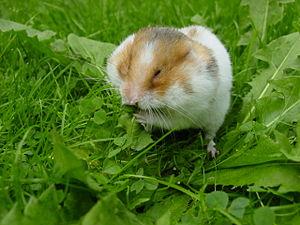
Le Hamster doré est un petit rongeur originaire de Syrie et de Turquie. Il s'agit d'une espèce de hamster très répandue en captivité un peu partout dans le monde. Certaines races de Hamster syrien, élevées comme animaux de laboratoire ou de compagnie, sont même considérées comme domestiques par des pays comme la France. L'espèce est également appelée Hamster roux, Hamster de Syrie, Hamster syrien ou bien encore hamster panda, nom donné souvent par les animaleries pour les hamsters noirs et blancs.
Les hamsters sont de petits rongeurs de la famille des Cricetidae qui forment la sous-famille des Cricetinae. Il en existe plusieurs espèces, réparties dans différents genres. Quelques espèces sont élevées en captivité comme animal de compagnie, pour l'expérimentation animale ou pour leur fourrure. Le premier fut le hamster doré qui existe à présent en de multiples variétés colorées et, plus récemment, des espèces naines comme le hamster de Roborovski, le hamster russe, le hamster de Campbell et le hamster de Chine.
Les abajoues sont des poches situées de part et d'autre de la tête de certains mammifères, entre la joue et la mâchoire, comme chez l'ornithorynque, certains rongeurs et la plupart des singes de l'Ancien monde. Elles servent le plus souvent à stocker momentanément de la nourriture avant de pouvoir la consommer ou la transporter dans une réserve.